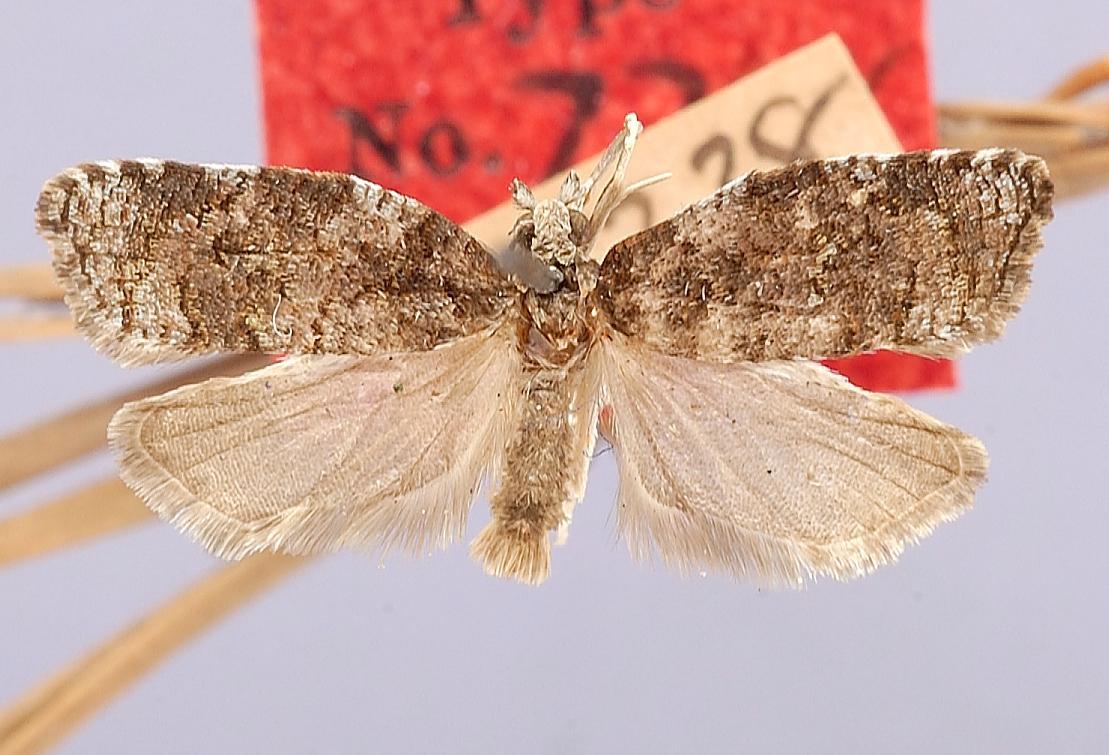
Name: Cydia pseudotsugana
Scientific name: Cydia pseudotsugana Kearfott, 1904
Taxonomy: Animalia, Arthropoda, Insecta, Lepidoptera, Tortricidae
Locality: Kalso Cr., British Columbia, Canada
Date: larva collected 24 June